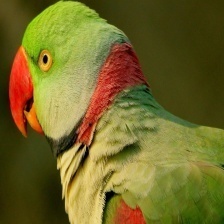
Species: ALEXANDRINE PARAKEET
Scientific name: PSITTACULA EUPATRIA